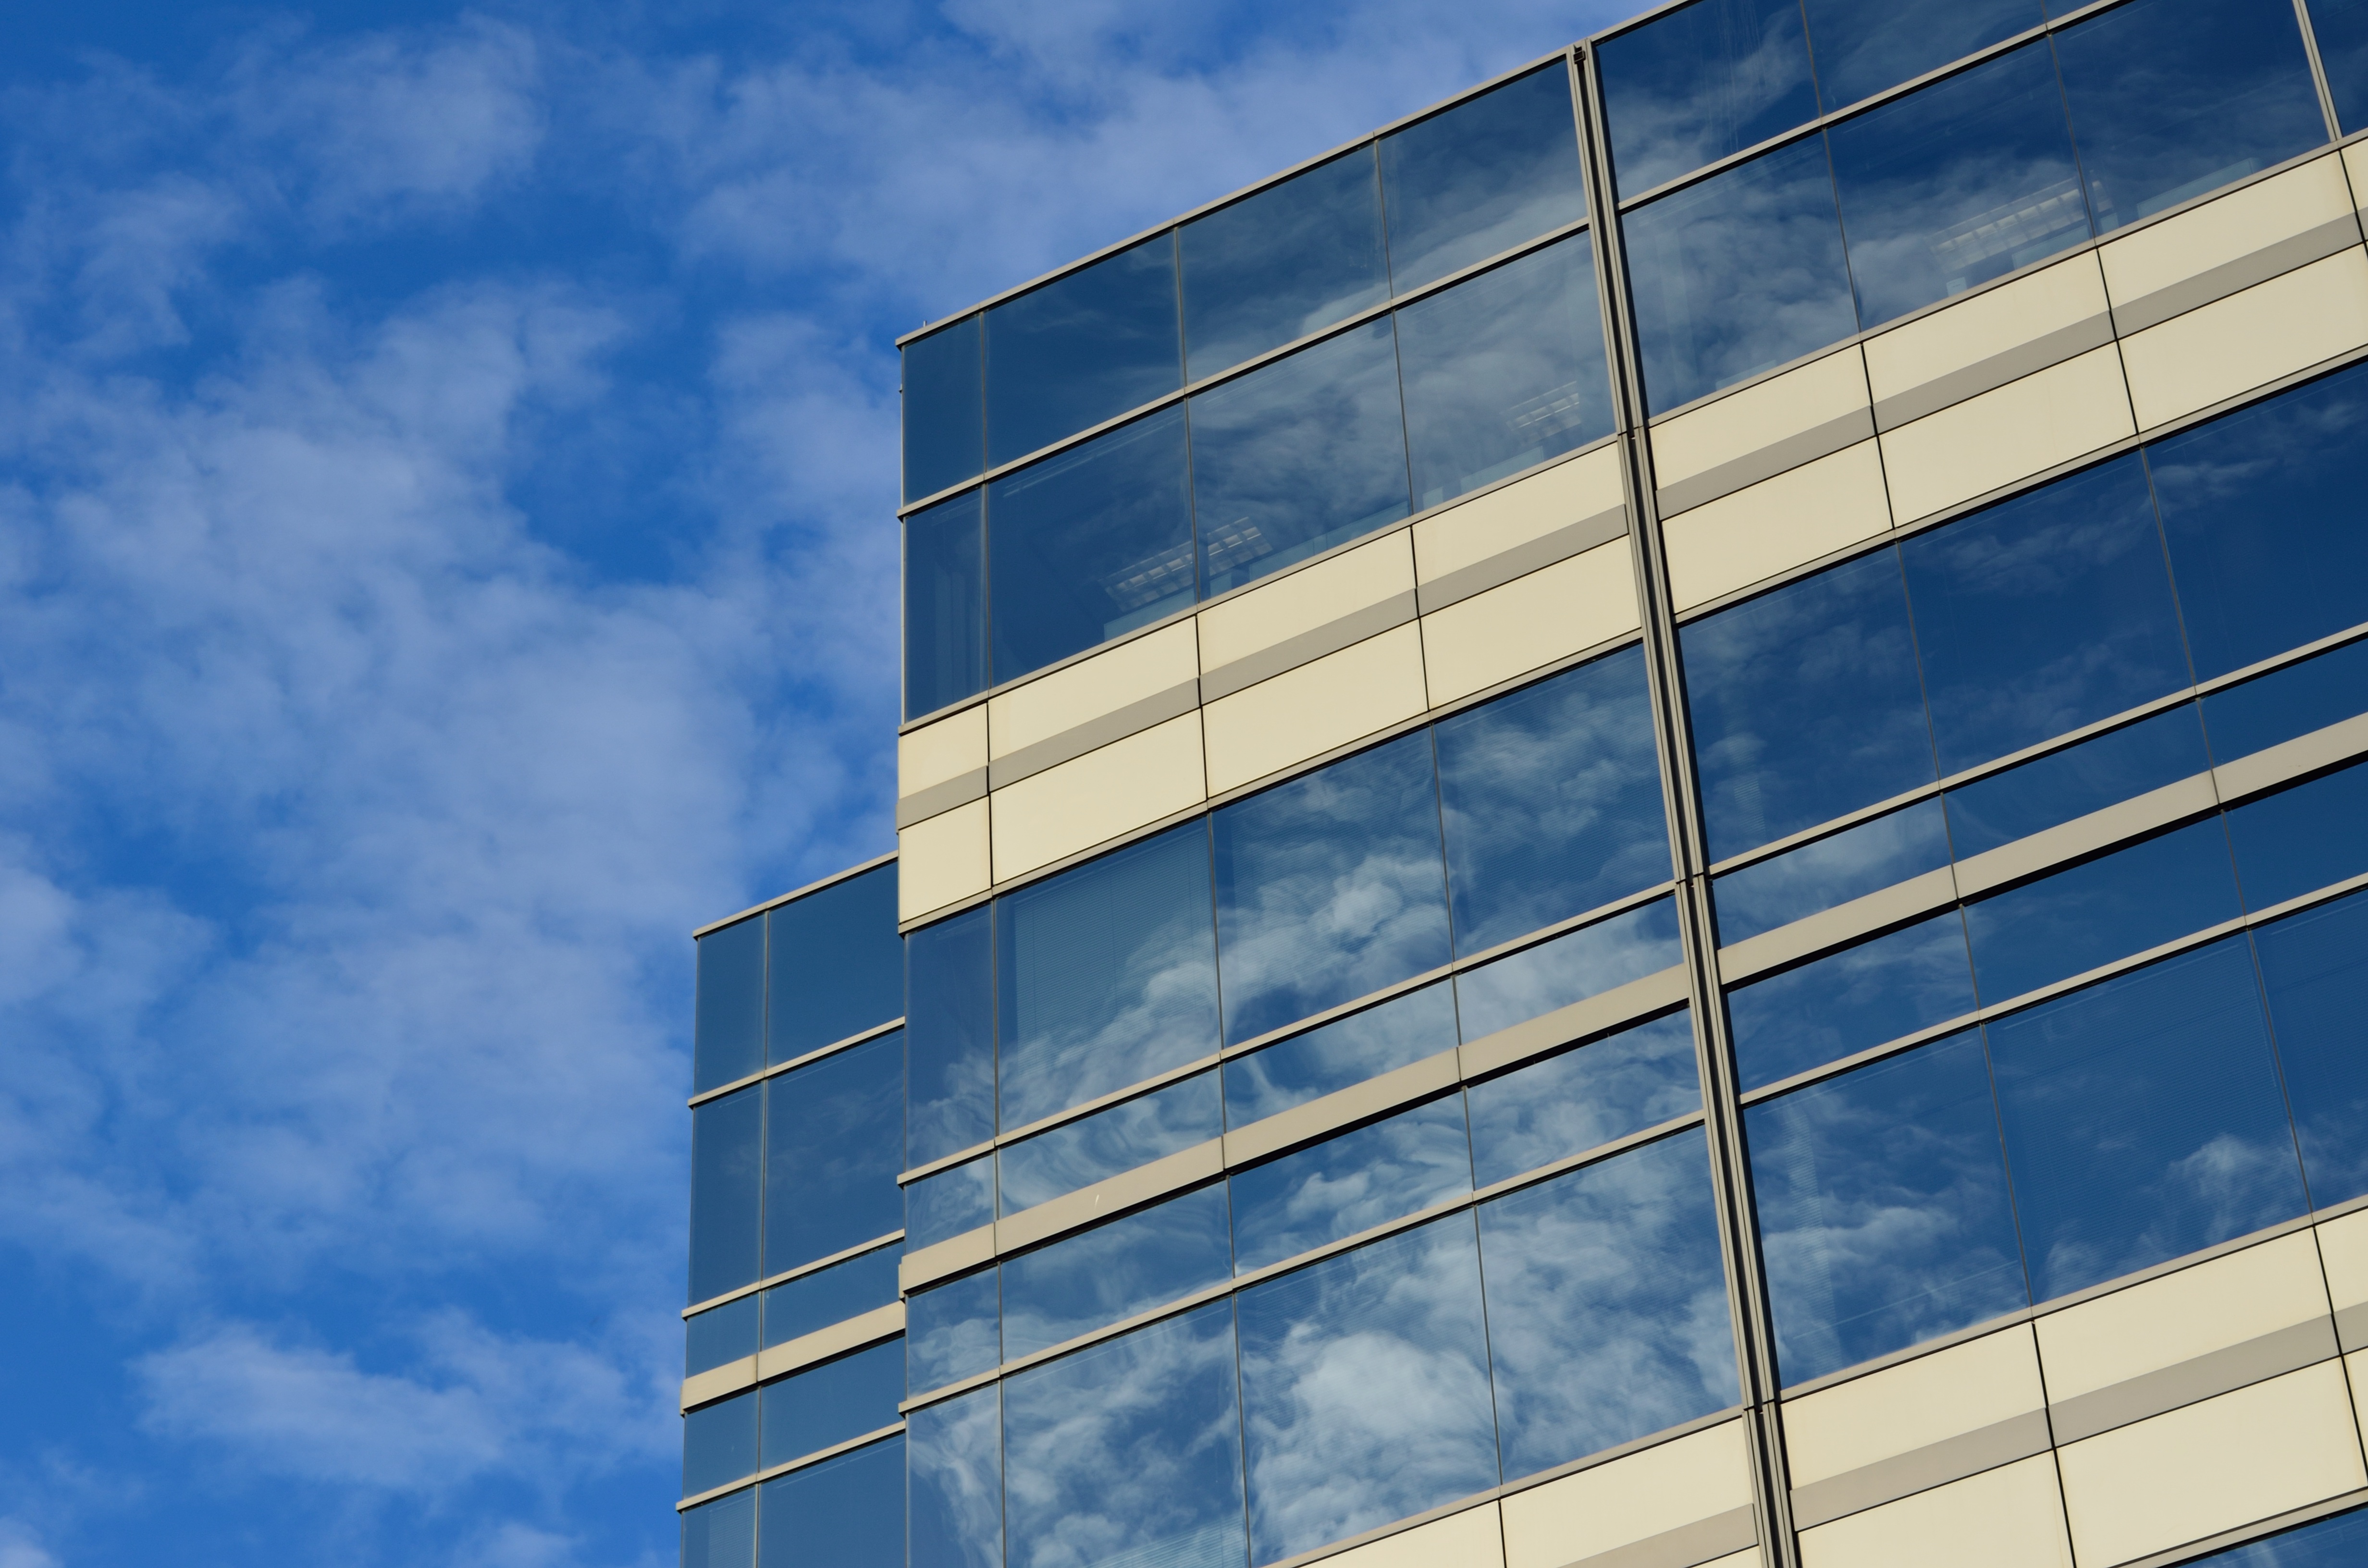
cloud, architecture, sky, building, city, skyscraper, urban, line, reflection, corporate, office, facade, blue, professional, business, modern, tower block, startup, commercial, headquarters, enterprise, cloud computing, daylighting, consulting, office building exterior, urban area, window covering